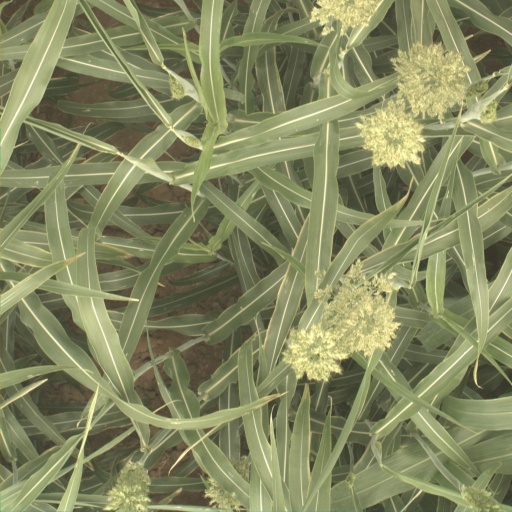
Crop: sorghum